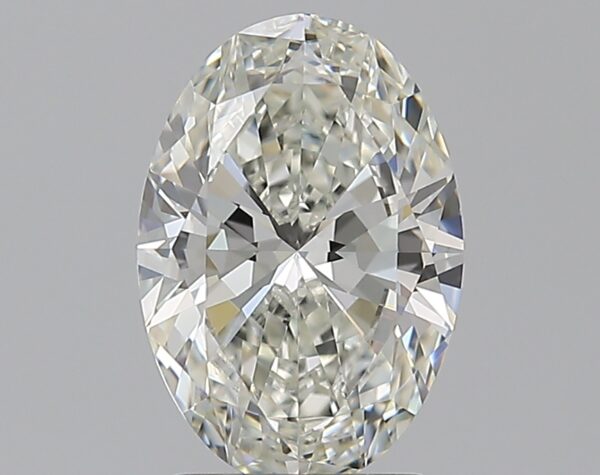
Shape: oval
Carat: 2
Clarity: VS1
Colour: I
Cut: EX
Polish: EX
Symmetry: EX
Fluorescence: N
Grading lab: GIA
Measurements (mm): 10.33 x 7.11 x 4.23